Earth mass

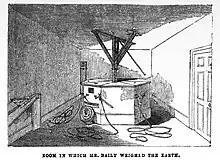
Experimental setup by Francis Baily and Henry Foster to determine the density of Earth using the Cavendish method.

While the mass of the Earth is implied by stating the Earth's radius and density, it was not usual to state the absolute mass explicitly prior to the introduction of scientific notation using powers of 10 in the later 19th century, because the absolute numbers would have been too awkward. Ritchie (1850) gives the mass of the Earth's atmosphere as "11,456,688,186,392,473,000 lbs". ( = , modern value is ) and states that "compared with the weight of the globe this mighty sum dwindles to insignificance".